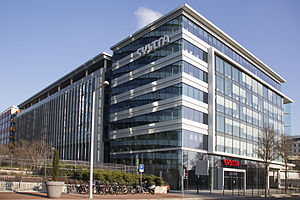
Systra
SYSTRA SA er en international rådgivende ingeniørvirksomhed. Selskabet har hovedkontor i Paris, med afdelinger i Lyon og Bordeaux. Dertil kommer flere projektkontorer i Frankrig.